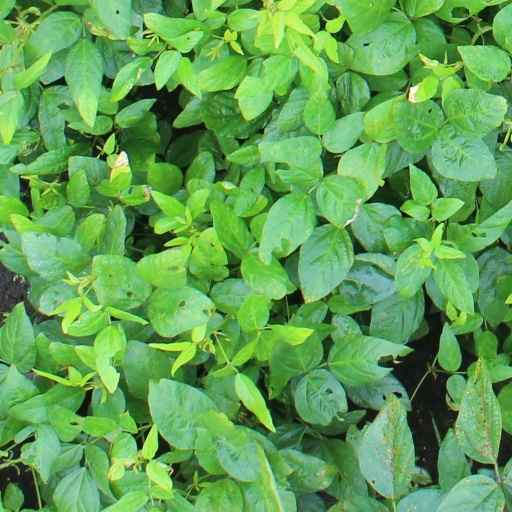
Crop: soybean